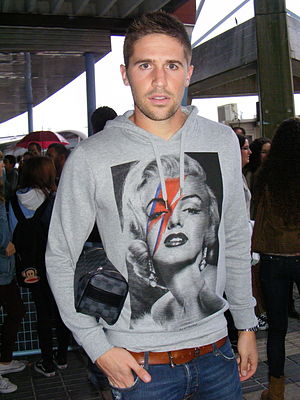
Andreu Fontàs
Andreu Fontàs Prat er en spansk fodboldspiller, der spiller for Celta de Vigo.